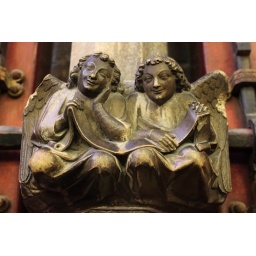
Angels on the the main door inside Sainte Chapelle in Paris.Processed in DPP for white balance correction.